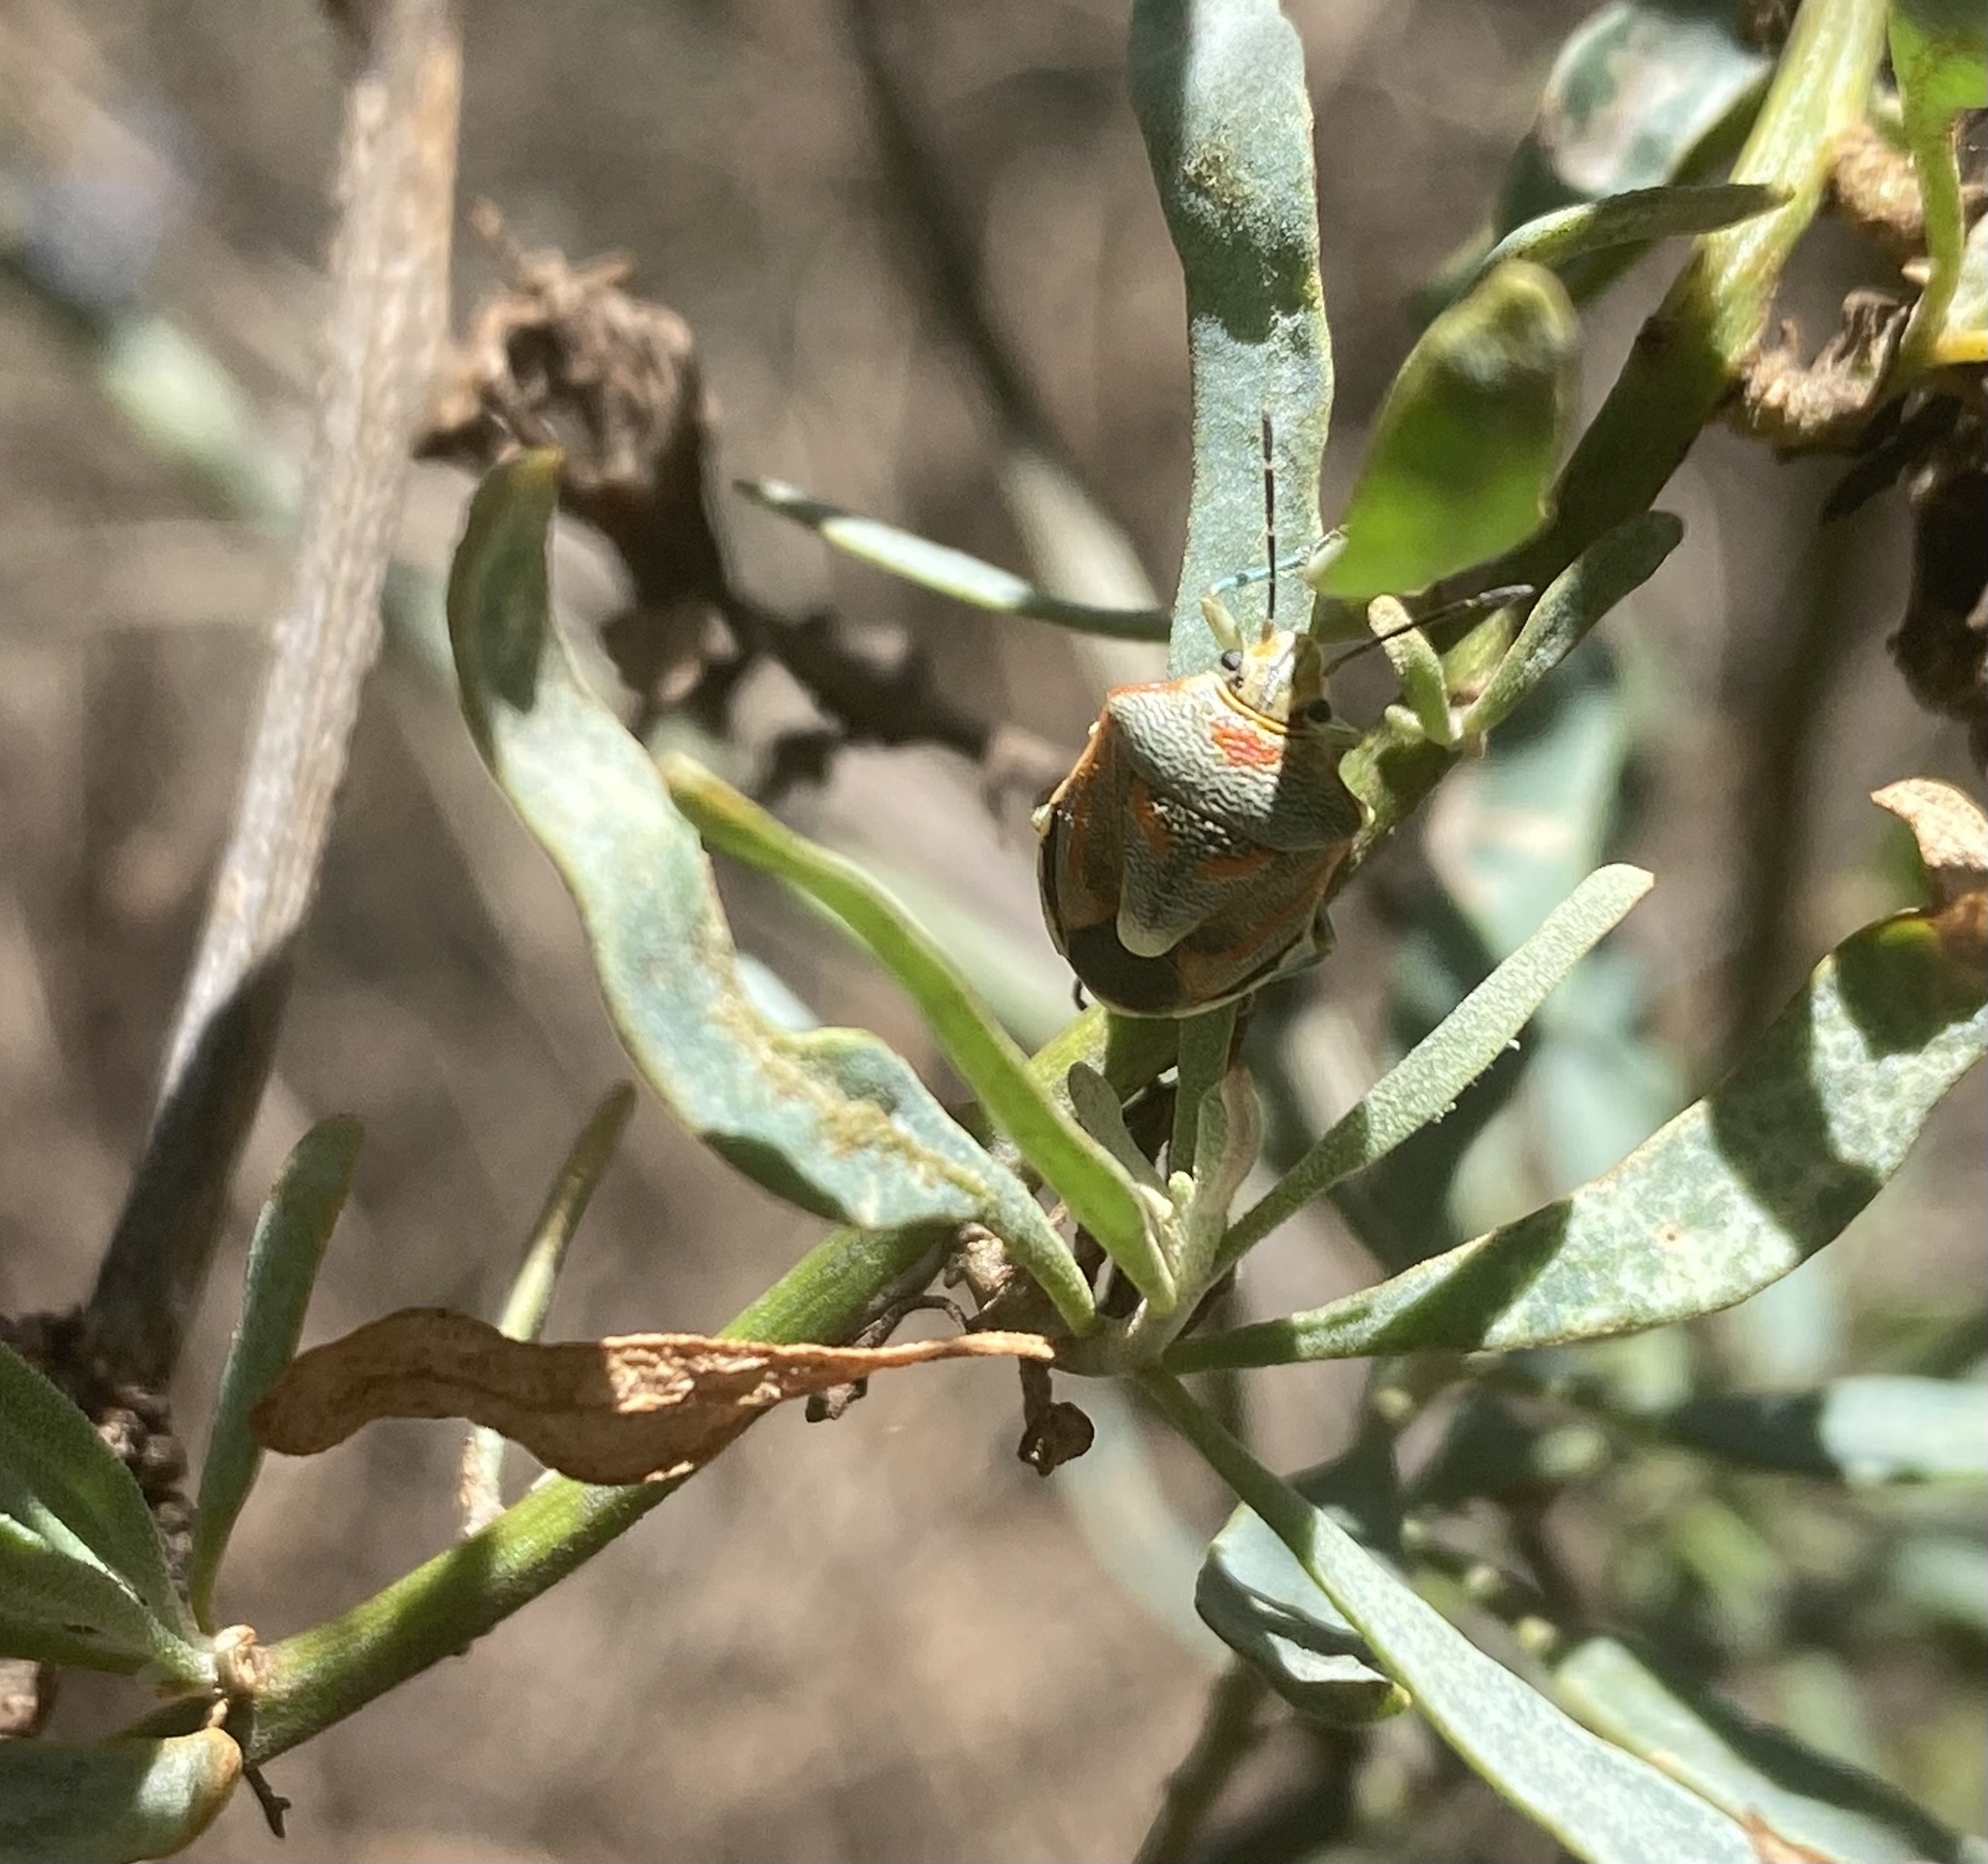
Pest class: stink_bug